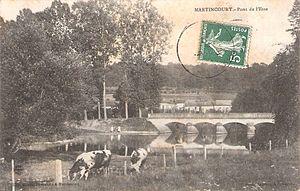
Carte postale ancienne de Martincourt (Meurthe-et-Moselle
L'Esch est une rivière française du Grand Est qui coule dans les départements de la Meuse et de Meurthe-et-Moselle. C'est un affluent de la Moselle en rive gauche.